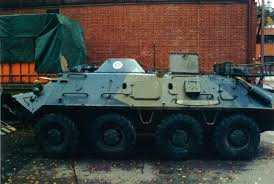
Label: BTR